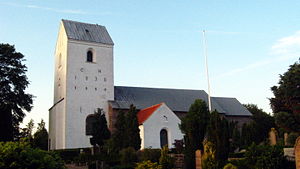
Sulsted Sogn
Sulsted Kirke
Sulsted Kirke (Aalborg Stift / Aalborg Nordre Provsti / Sulsted Pastorat / Sulsted Sogn)
Sulsted Sogn er et sogn i Aalborg Nordre Provsti. Sognet ligger i Aalborg Kommune; indtil Kommunalreformen i 1970 lå det i Kær Herred.